Judoka-Secret Agent

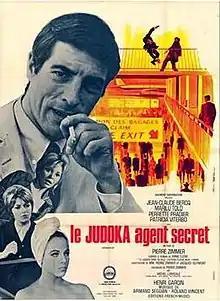
Theatrical release poster

Judoka-Secret Agent is a 1966 French-Italian Eurospy film written and directed by Pierre Zimmer. It is based on the short story "Le Judoka dans le ville" by Ernie Clark. It had a sequel in 1967, "Casse-tête chinois pour le judoka", with a different cast except for Marilù Tolo returning in a different role.